Vale Tudo

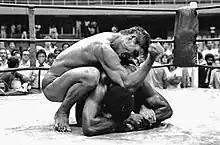
Rickson Gracie (top) does rabbit punches on Rei Zulu's head while he's on turtle position, 1980

In 1980 and 1984 Rickson Gracie fought two events against Casimiro de Nascimento Martins ("Rei Zulu"), father of Zuluzinho. Both events were preceded with public interest and they filled the Maracanãzinho stadium in Rio de Janeiro. They brought public media attention back to Vale Tudo, which had been dormant since the 1960s. This was made possible by Robson Gracie's ascension into the Presidency of the Sports Superintendence of the State of Rio de Janeiro in 1980, appointed by Leonel Brizola, whom Robson had a friendship as a bodyguard.